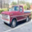
Label: pickup_truck